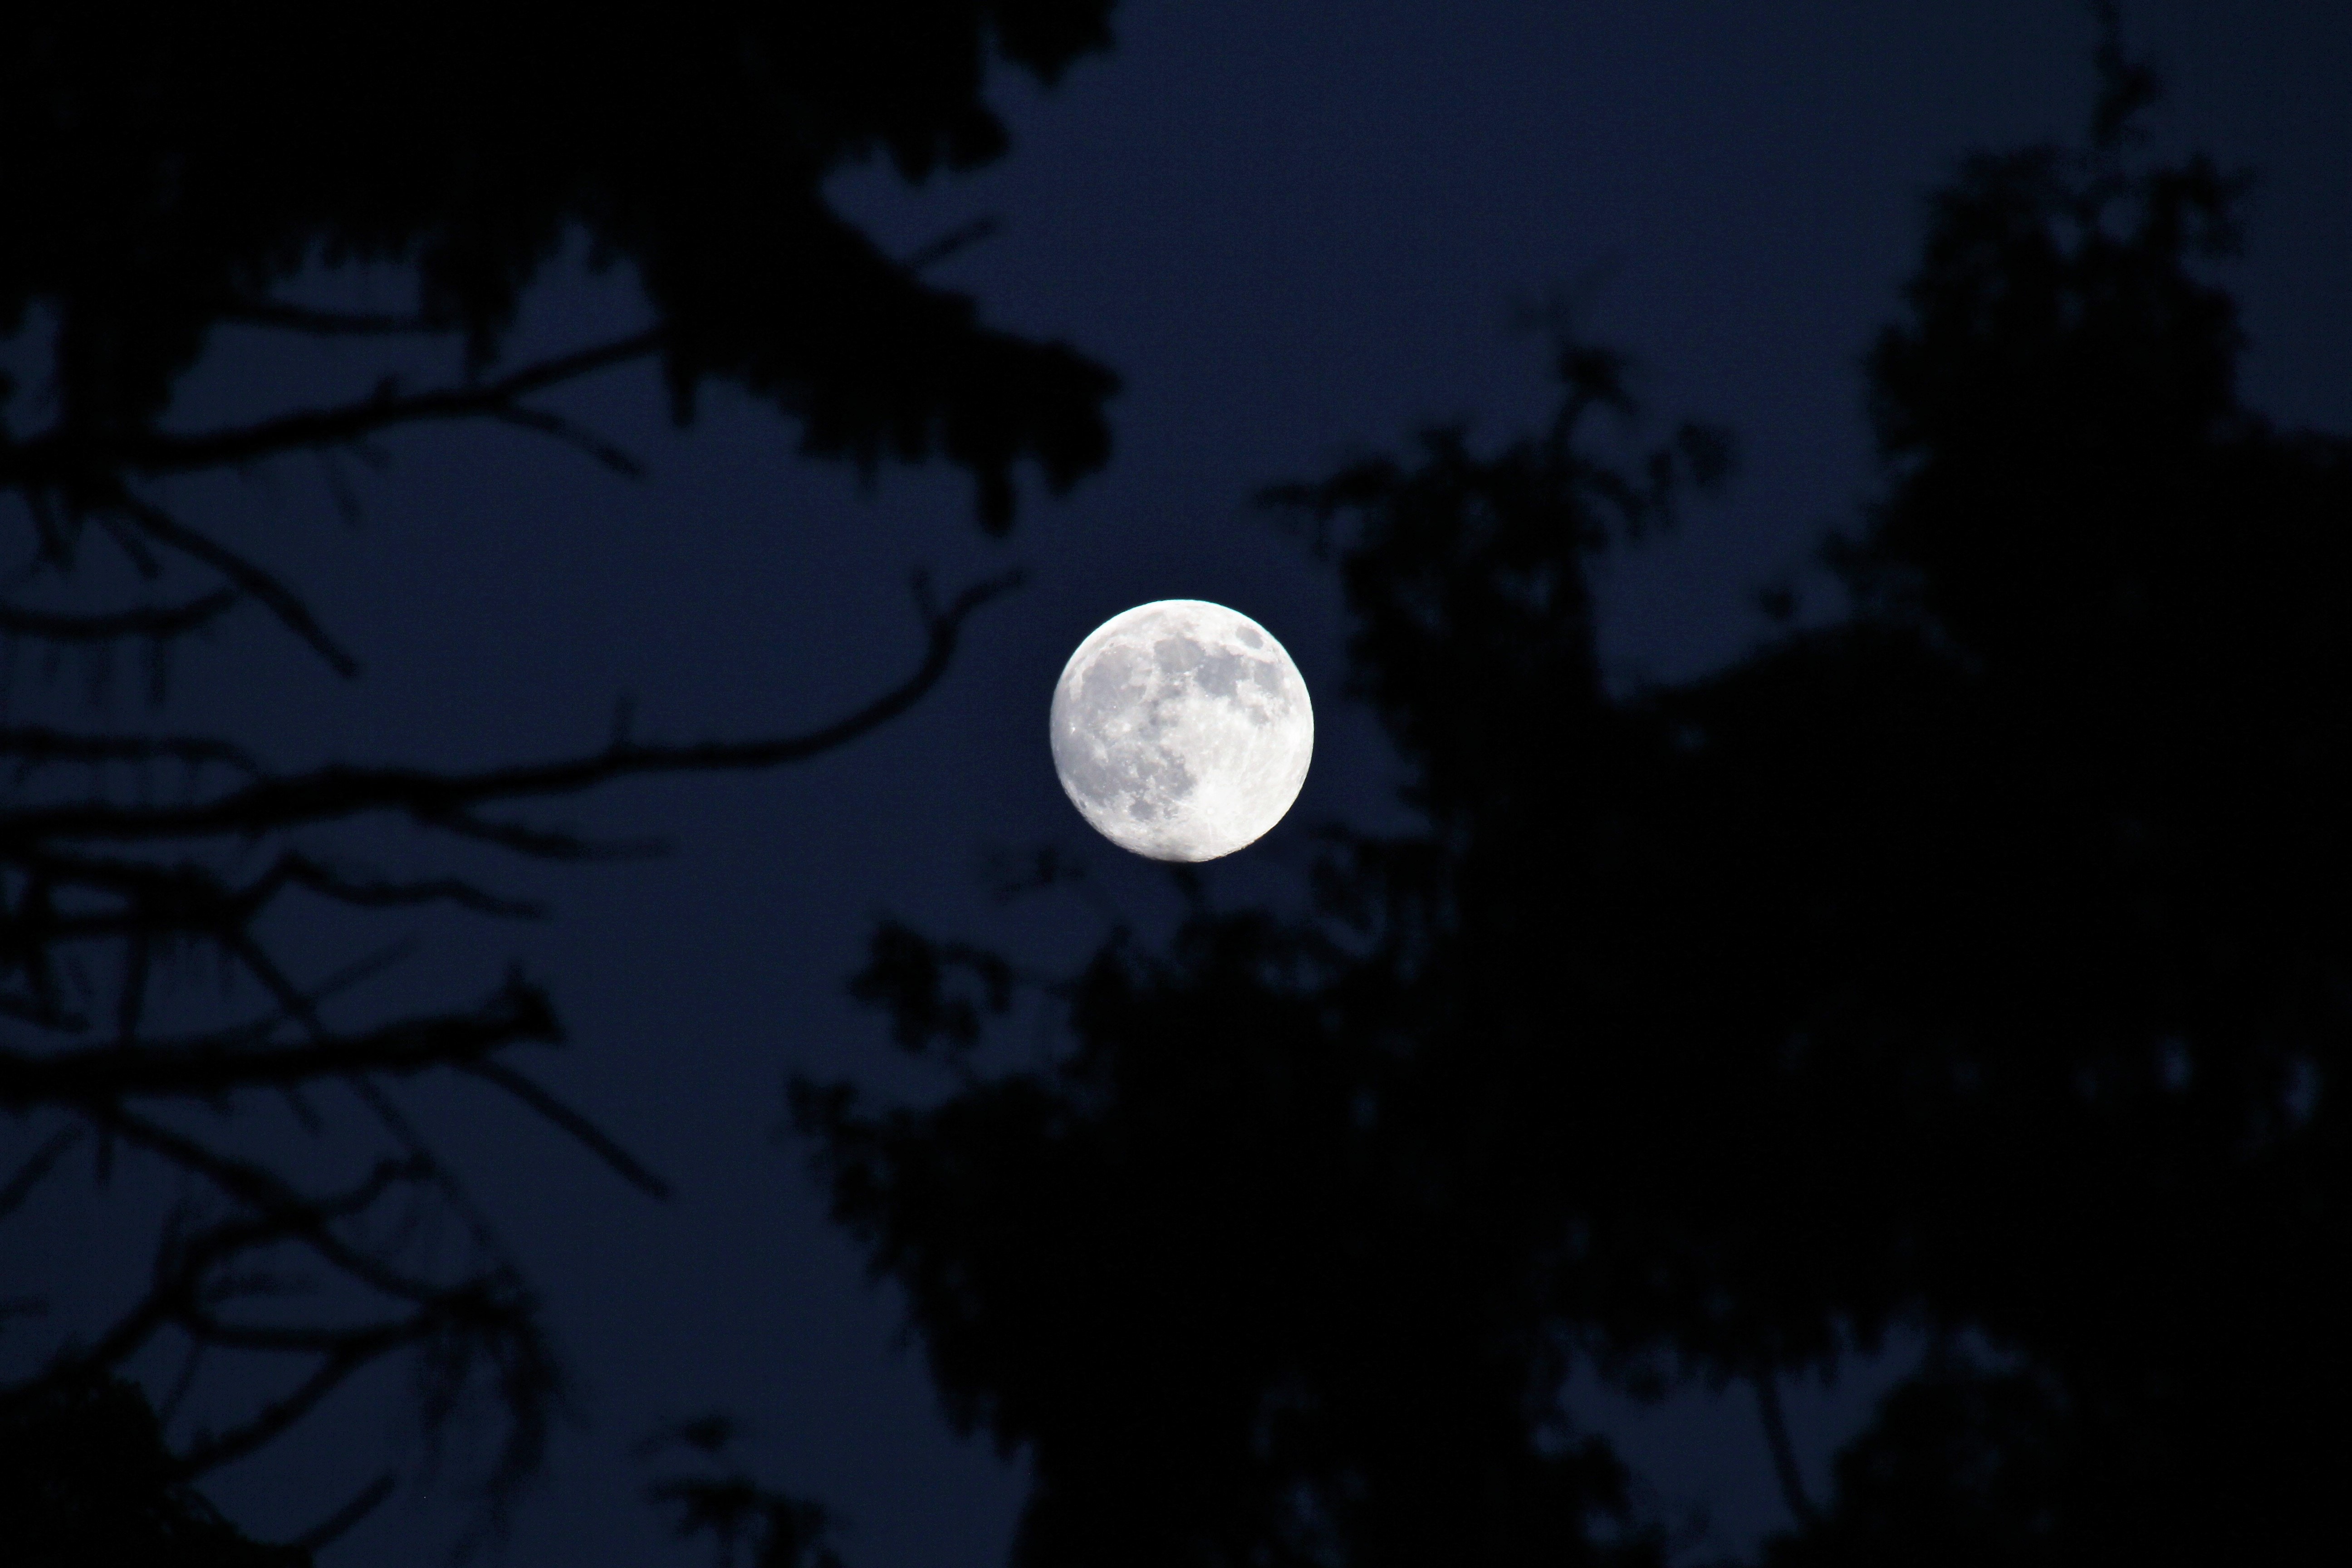
tree, nature, sky, night, atmosphere, daytime, darkness, moon, full moon, moonlight, astronomy, midnight, phenomenon, astronomical object, atmosphere of earth, computer wallpaper, celestial event